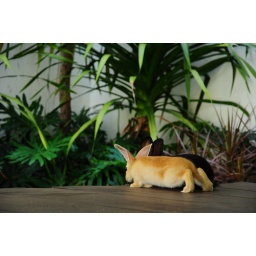
They were looking for that big golden dog here,sasha was wagging her tail beneath them.